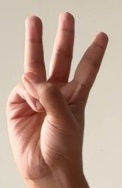
ASL sign: W